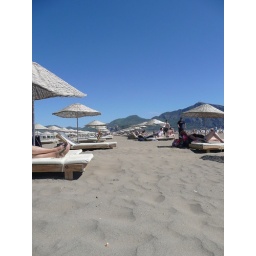
stopped off at turtle beach on our last day in turkey